Estonia–Poland relations

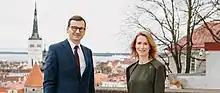
Prime Minister of Estonia Kaja Kallas met with the Prime Minister of Poland Mateusz Morawiecki in Tallinn, 2021

With both Estonia and Poland freed from Soviet oppression, two countries reestablished ties in 1991.